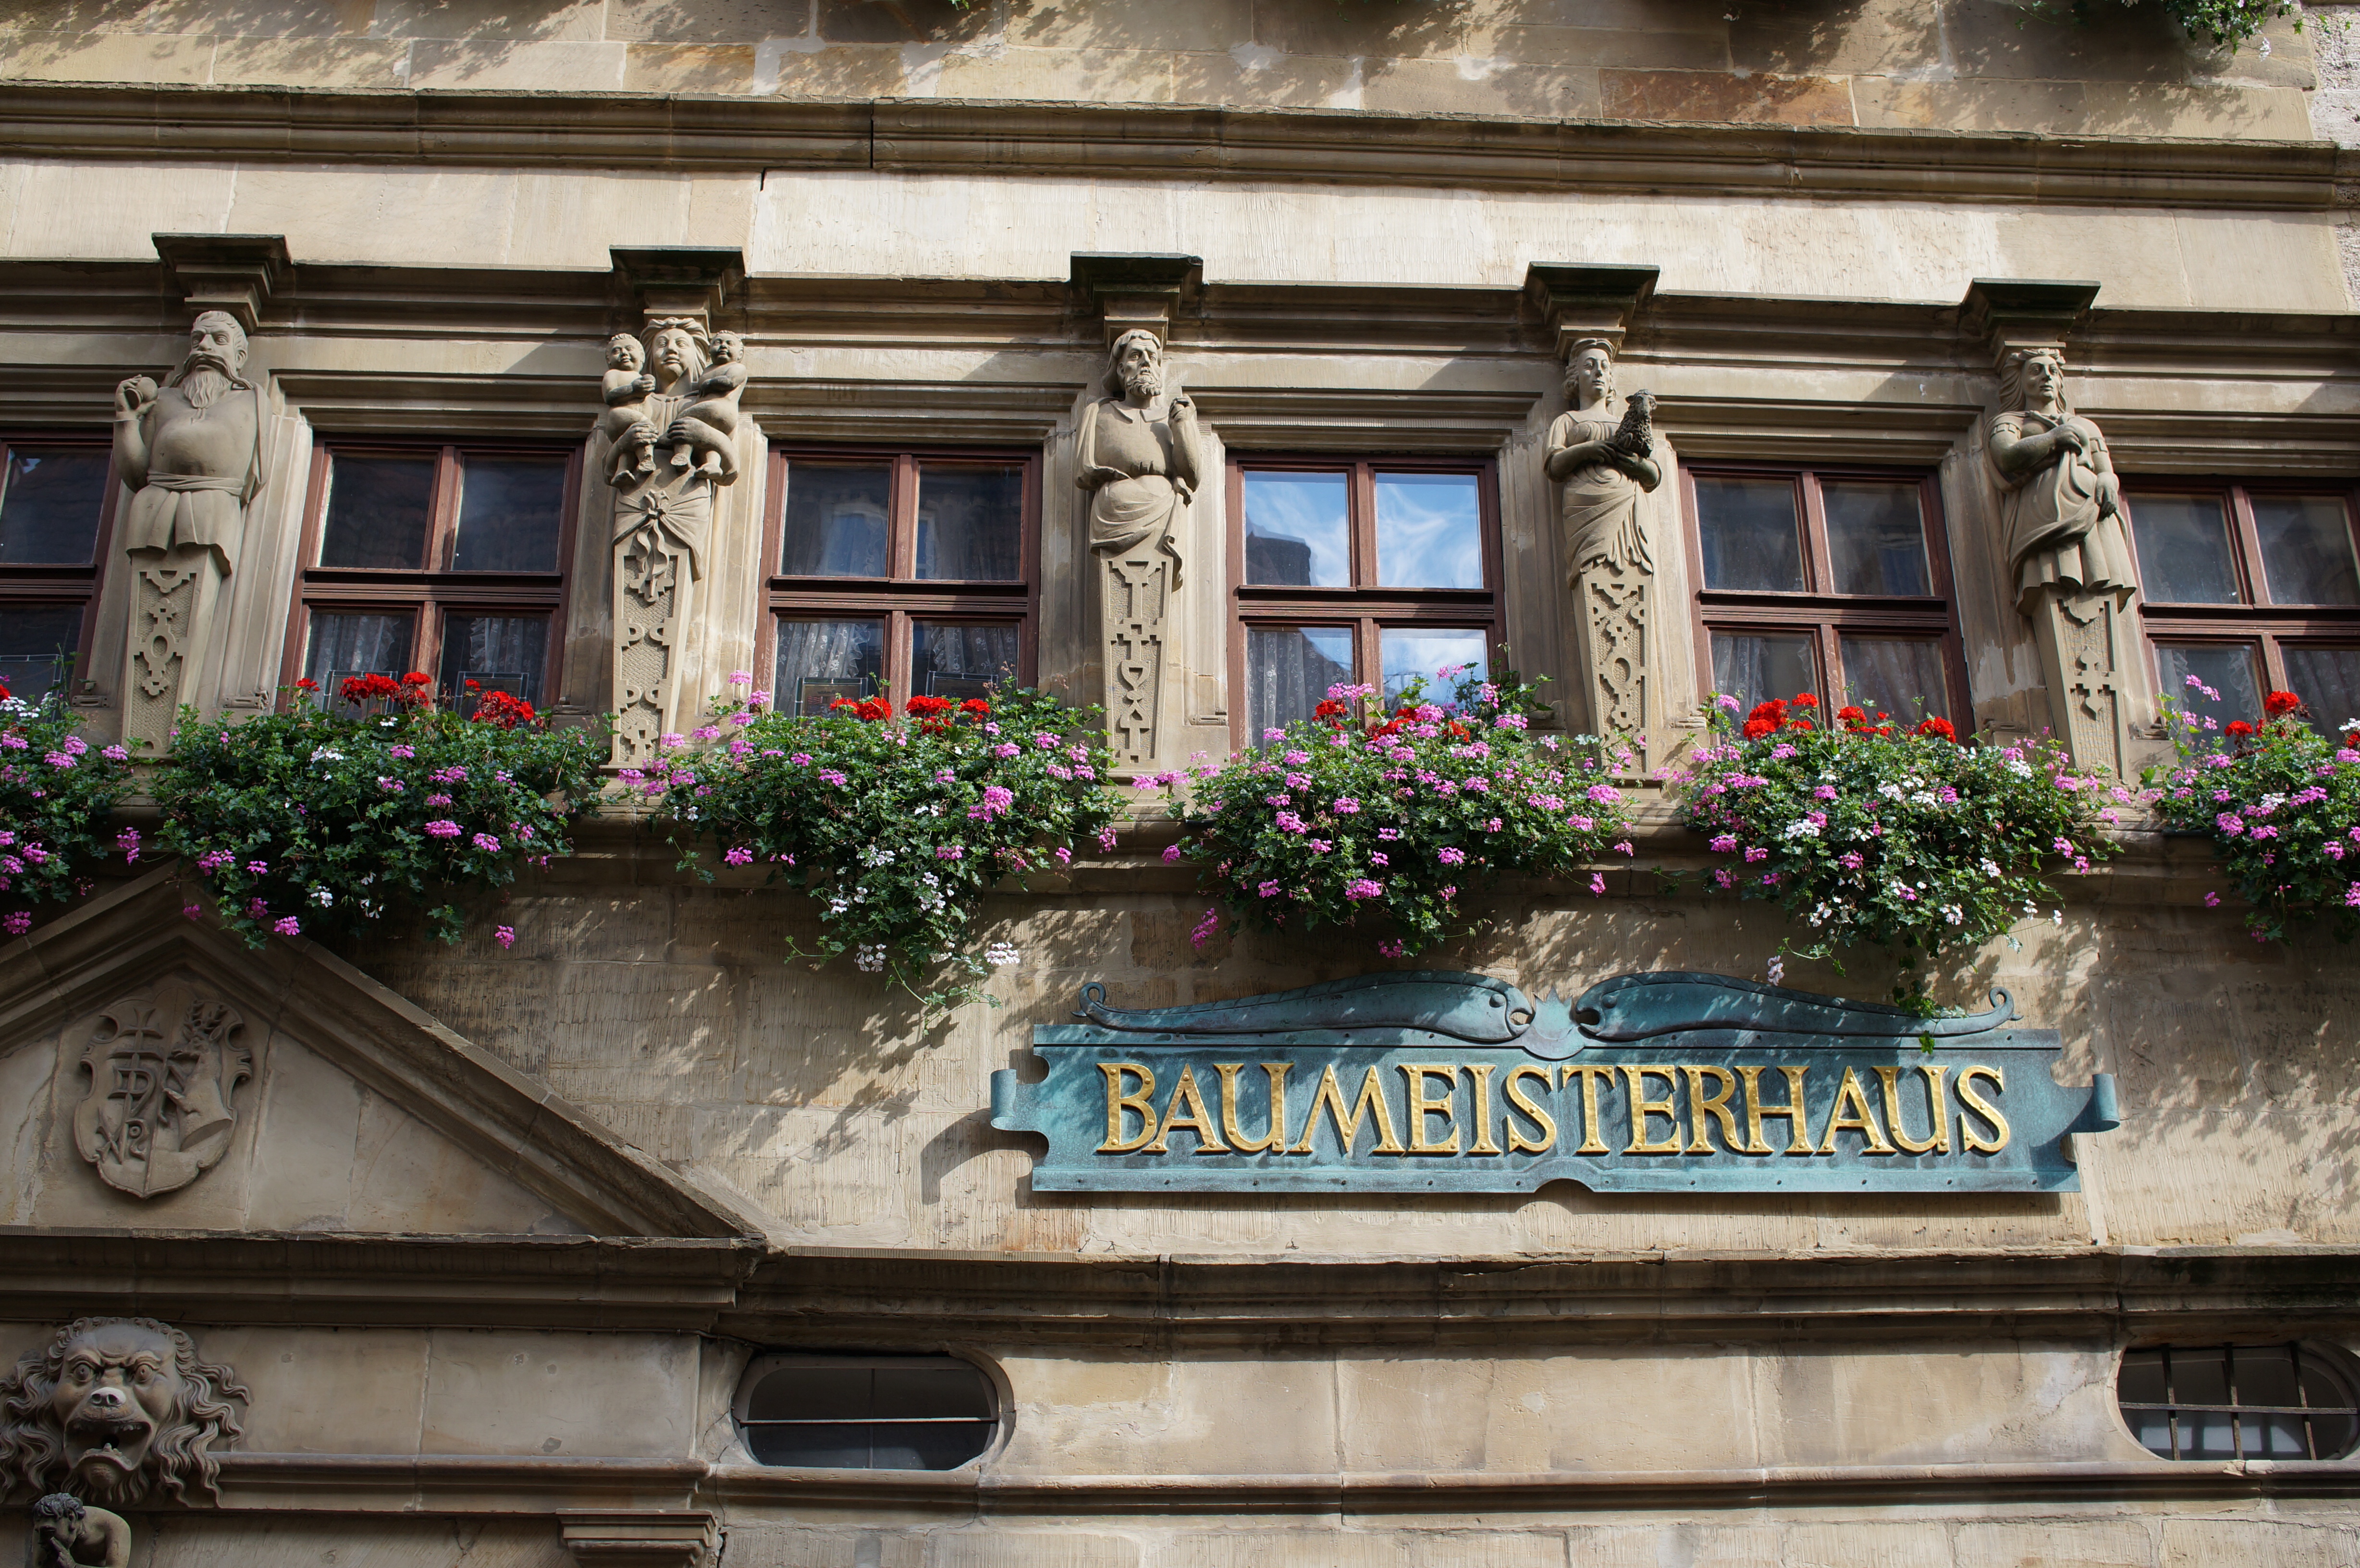
flower, window, facade, tourism, urban area